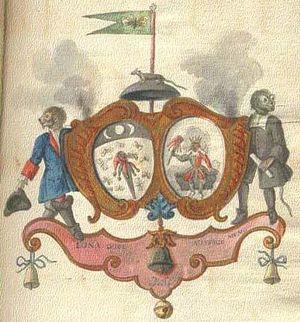
Armes du régiment de la Calotte, société festive et carnavalesque créée en 1702.
Le régiment de la Calotte est une très active société festive et carnavalesque d'origine militaire fondée en 1702 par Philippe Emmanuel de La Place de Torsac et Étienne Isidore Théophile Aymon.